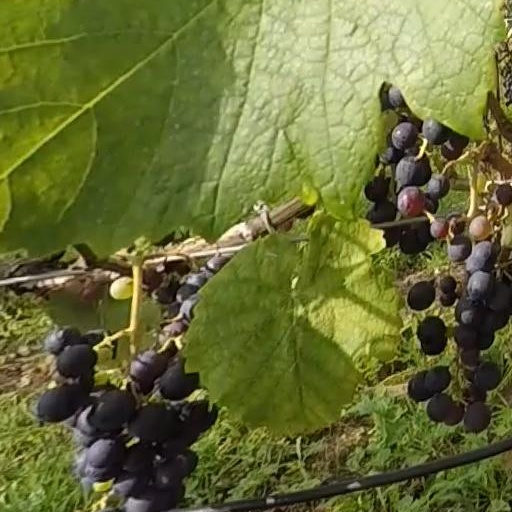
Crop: grape